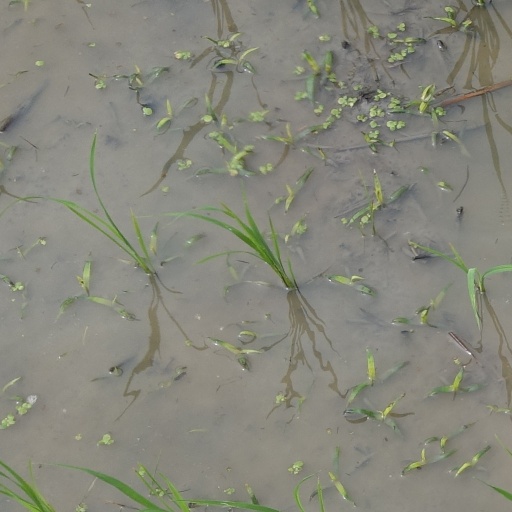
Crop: rice